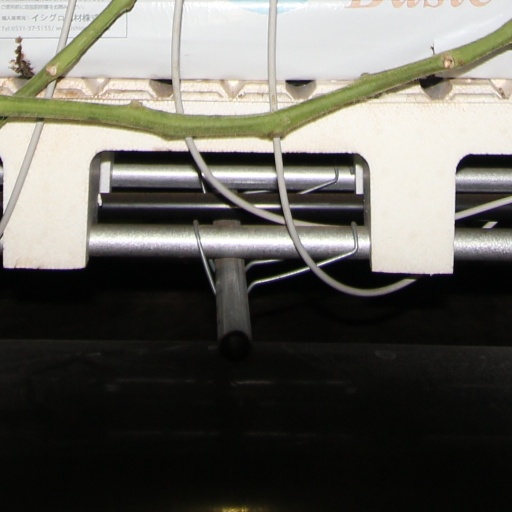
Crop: tomato